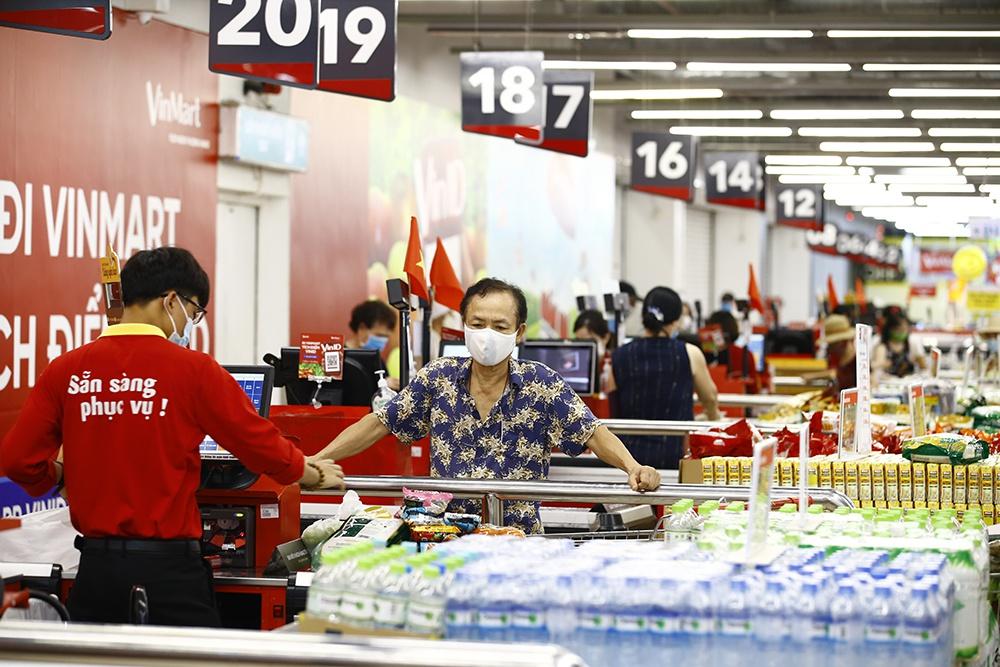
có một người đàn ông mặc áo hoa đang chờ tính tiền trong siêu thị